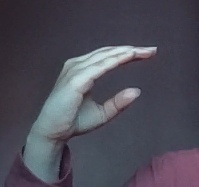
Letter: jeem